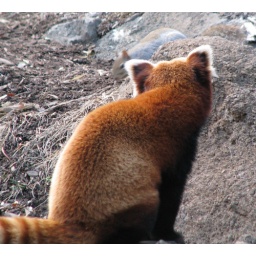
The red pandas spotted the squirrel in their yard. They followed the squirrel all over.